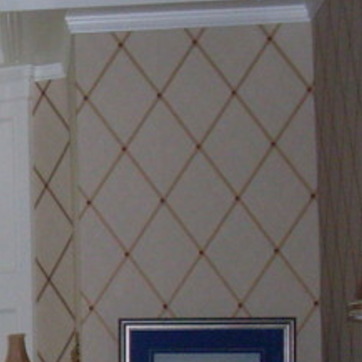
Material: wallpaper